Variable gauge

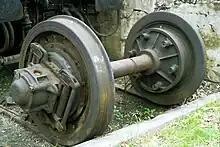
Variable gauge axle DR III for and gauge, developed in 1957

The variable gauge systems are not themselves all compatible. The SUW 2000 and Rafil Type V systems are interoperable, as are TALGO-RD and CAF-BRAVA.